New South Wales wine

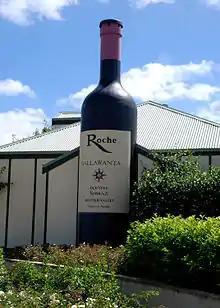
Tourism is important to the Hunter Valley wine industry. Here a winery in Pokolbin has created a massive wine bottle replica outside of its winery.

The Hunter Valley has benefited from its close location to Sydney with the tourism and recognition that follows. Collectively the region accounts for 3% of the grapes used in wine production throughout Australia and is most noted for its unique Sémillon. The region is further subdivided into an Upper and Lower Hunter region with the Lower Hunter producing more red wine from grapes like Cabernet Sauvignon and Shiraz. In the 19th century, Verdelho was one of the most popular plantings in the Hunter only to later go into decline in the 20th century before seeing a recent increase in plantings. Various wine producers have experimented with planting Pinot noir, Riesling and Sauvignon blanc but the results have not been very successful due in part to the Hunter's harsh climate of heat, humidity and abundant rainfall during the growing and harvest seasons.